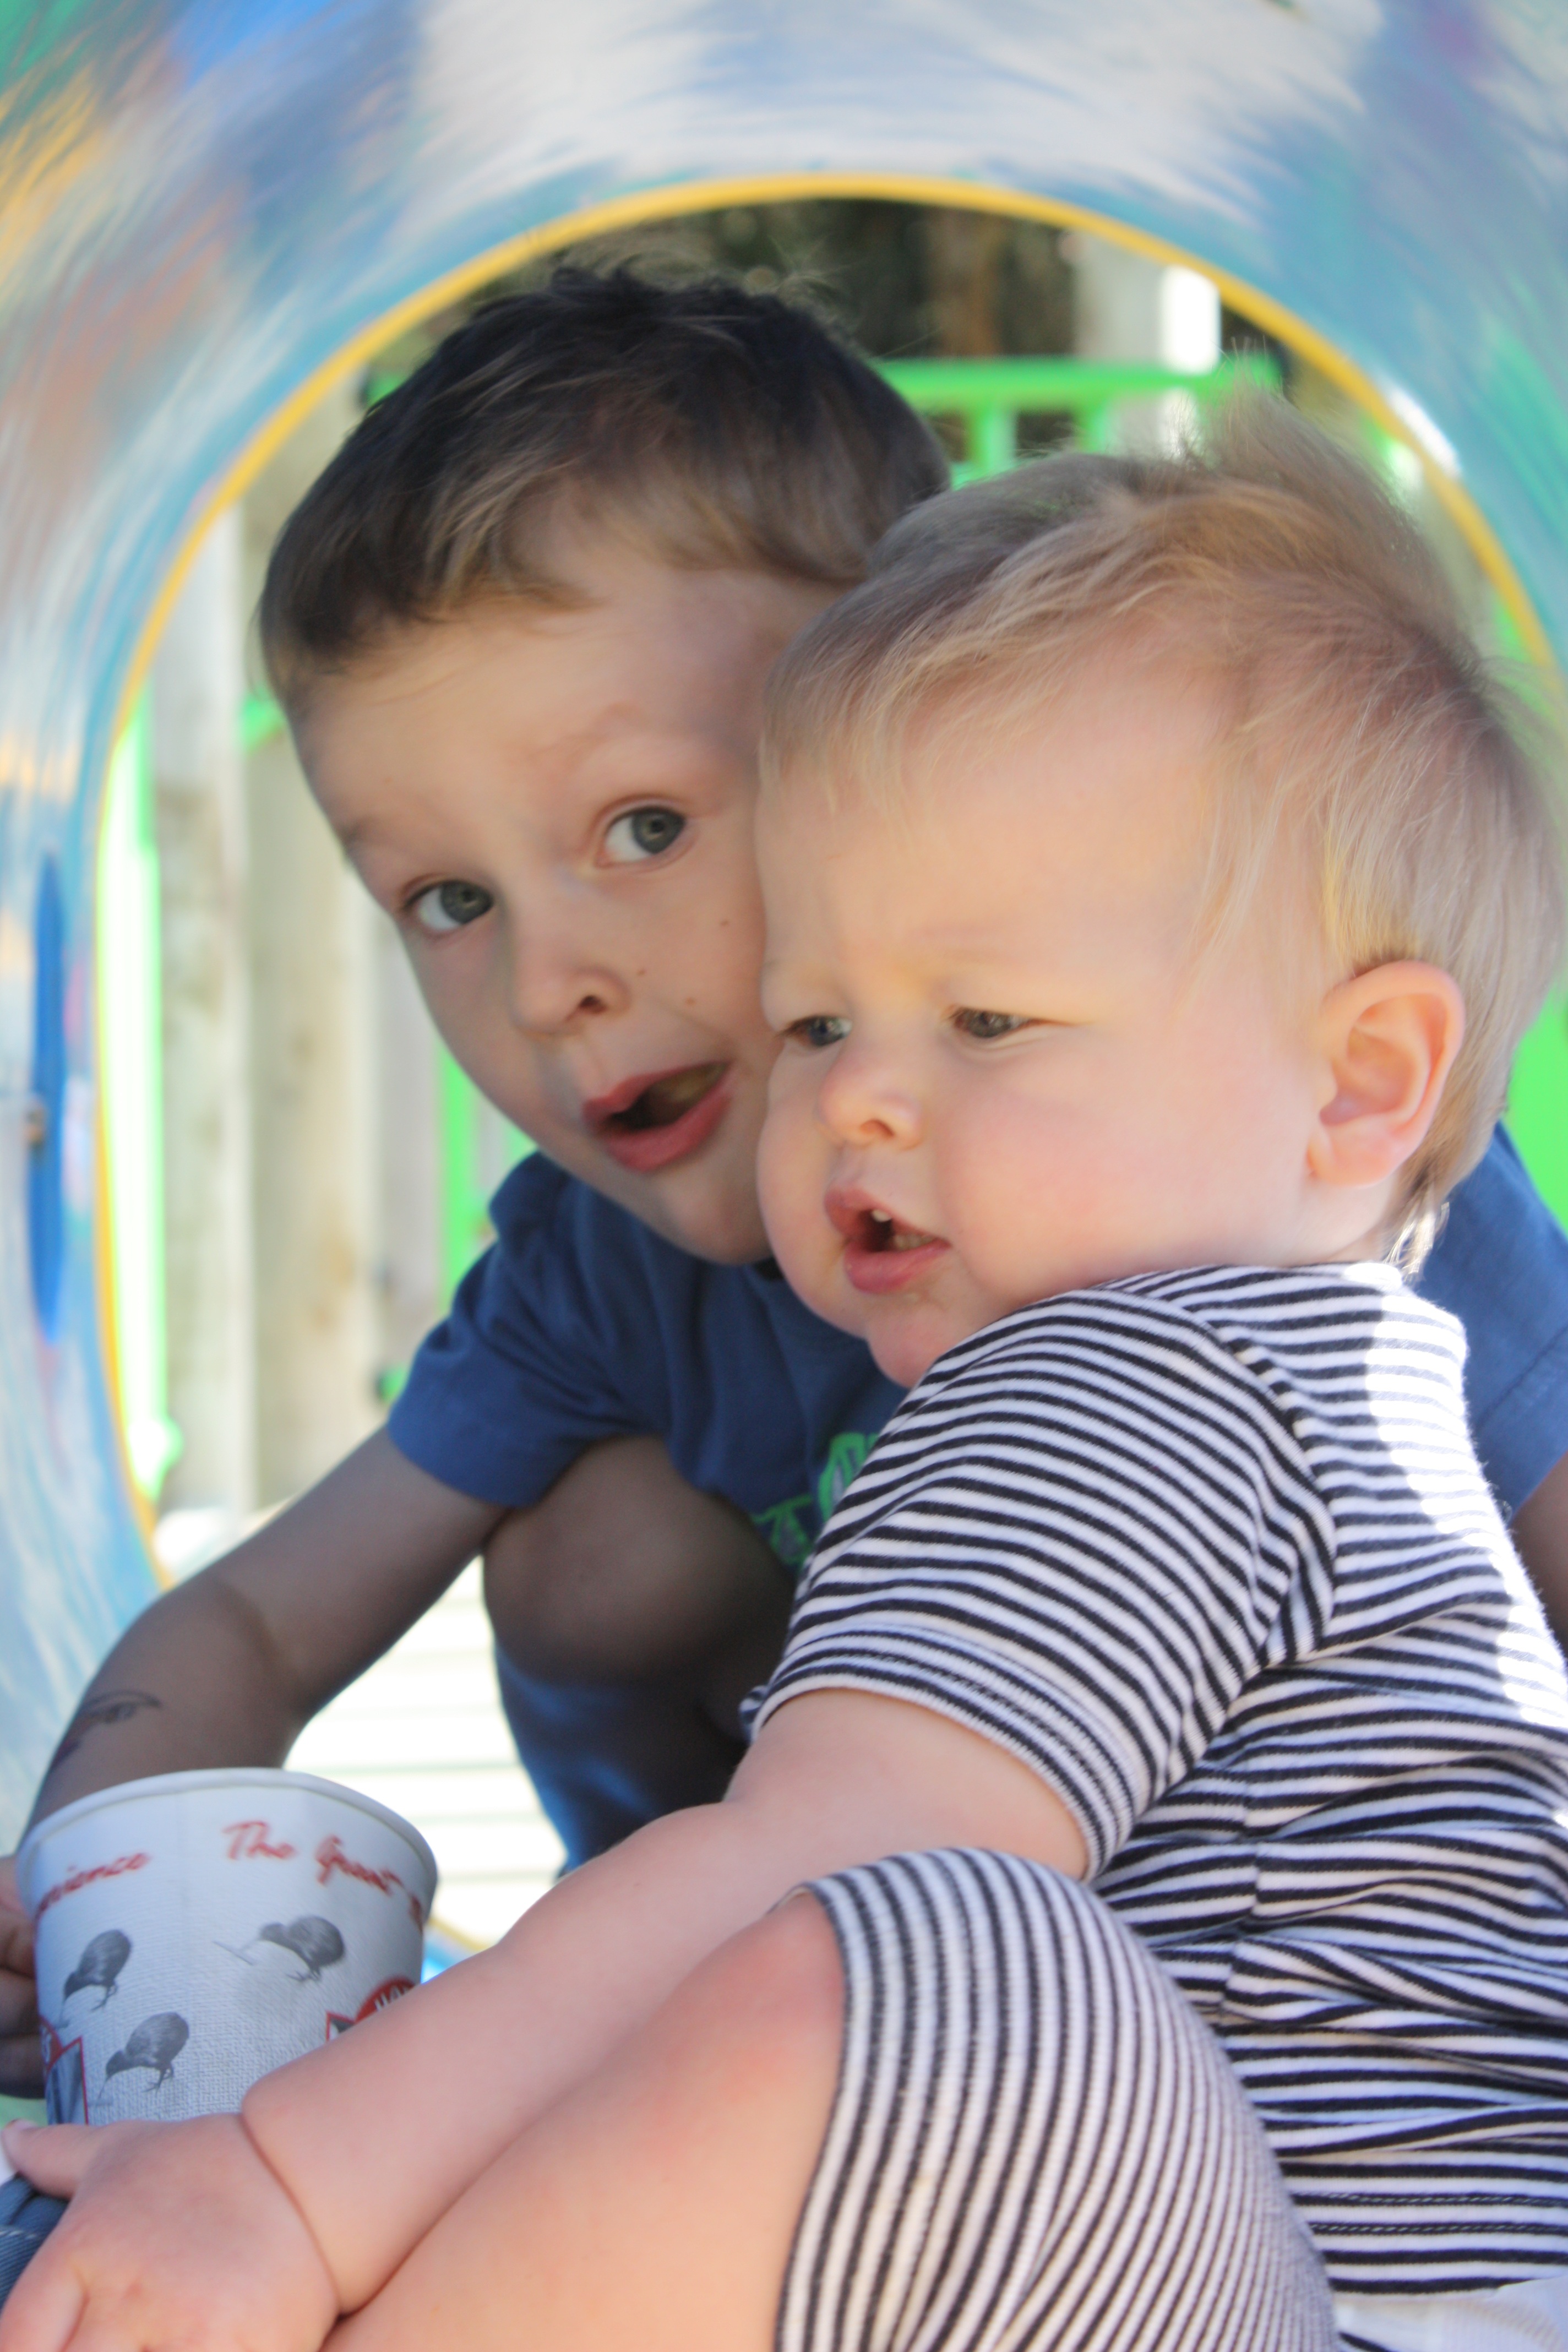
person, people, play, child, playing, sibling, family, kids, children, friends, infant, toddler, eye, skin, organ